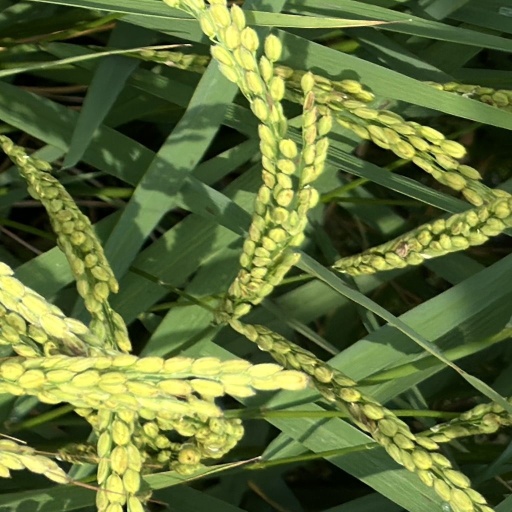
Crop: rice